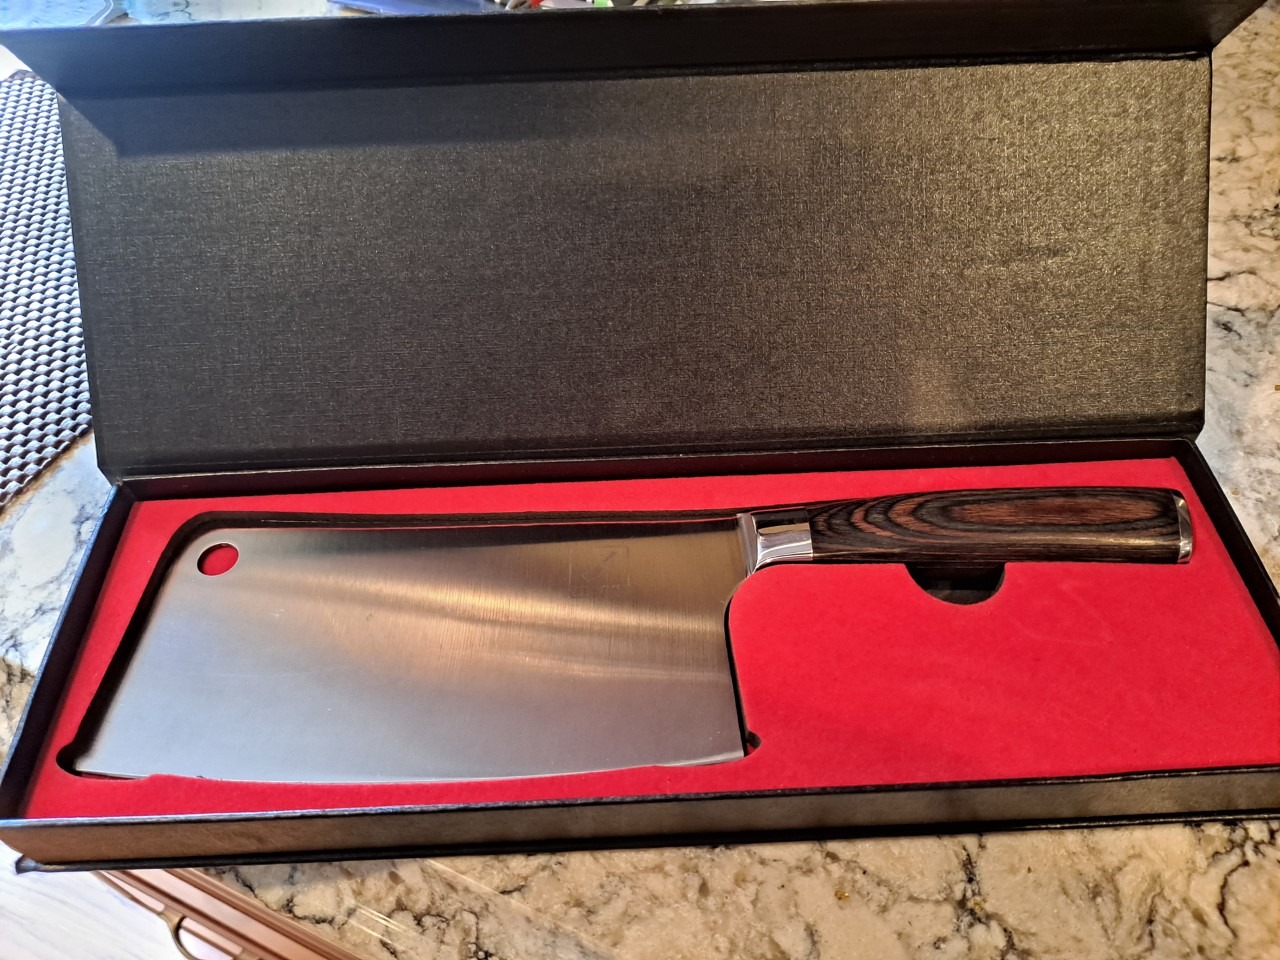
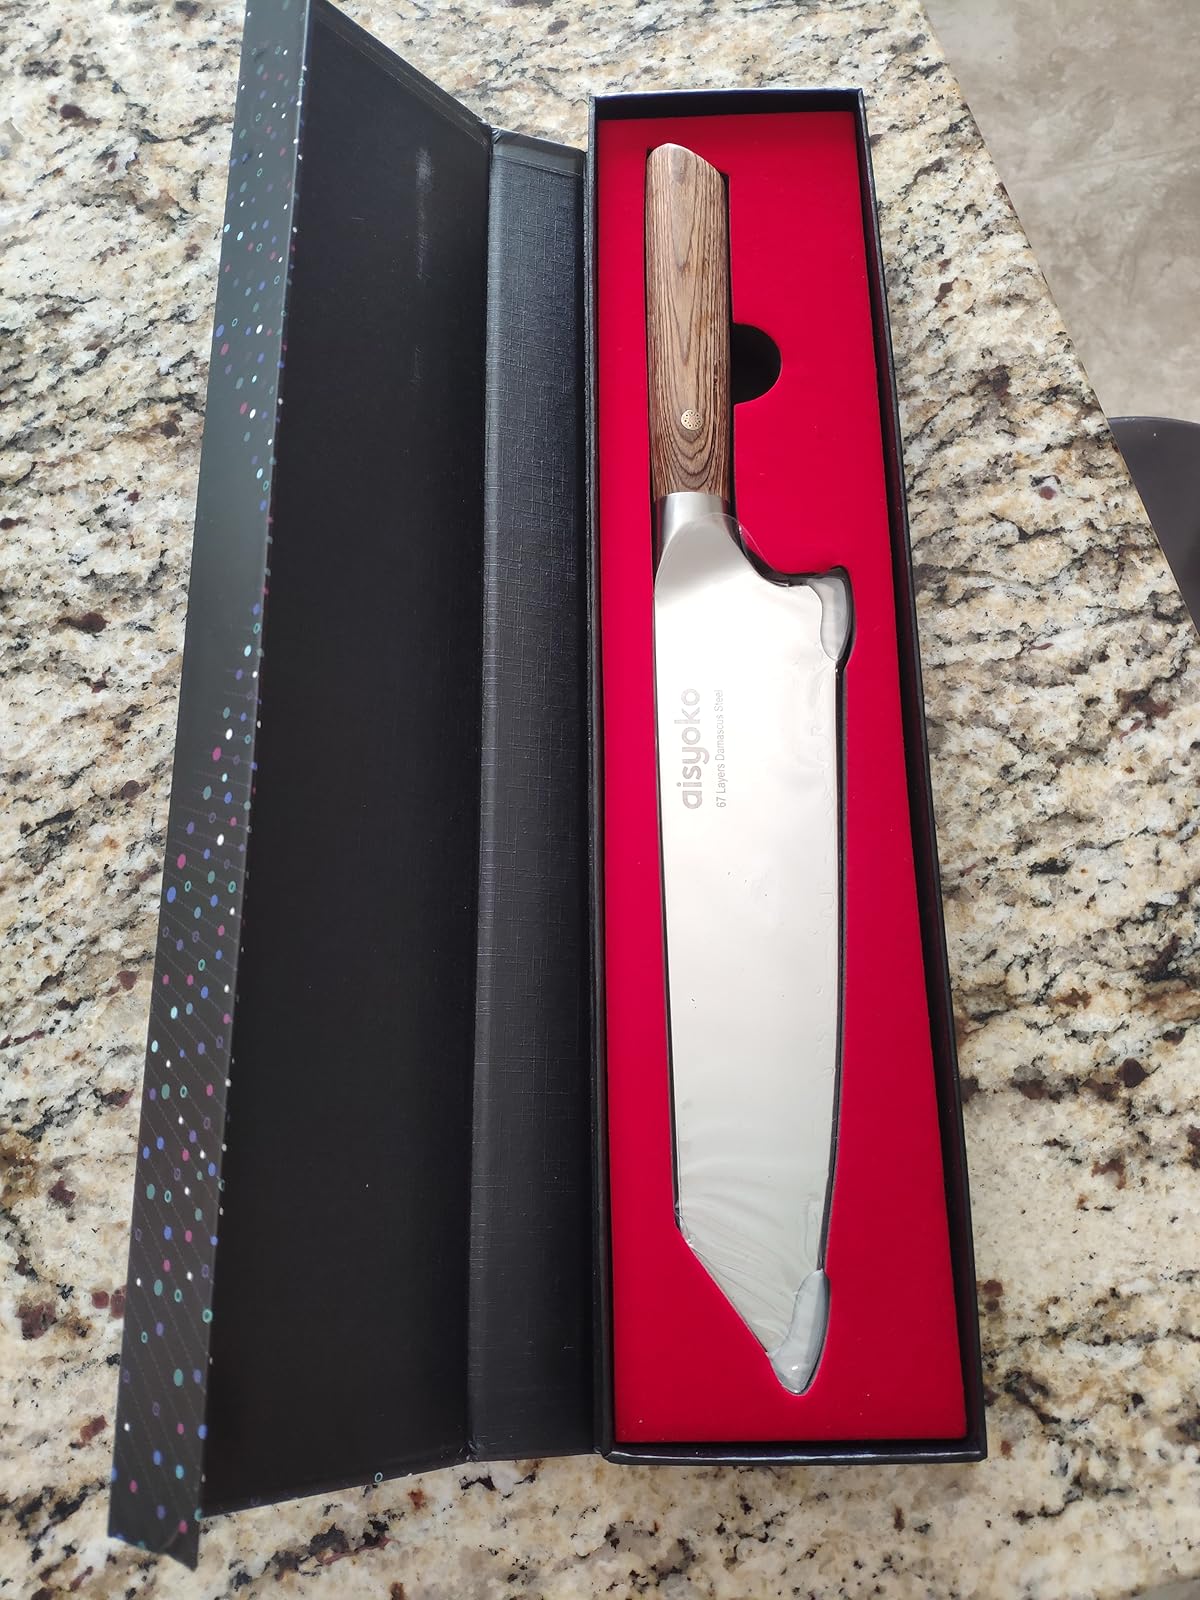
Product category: items_knife
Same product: no